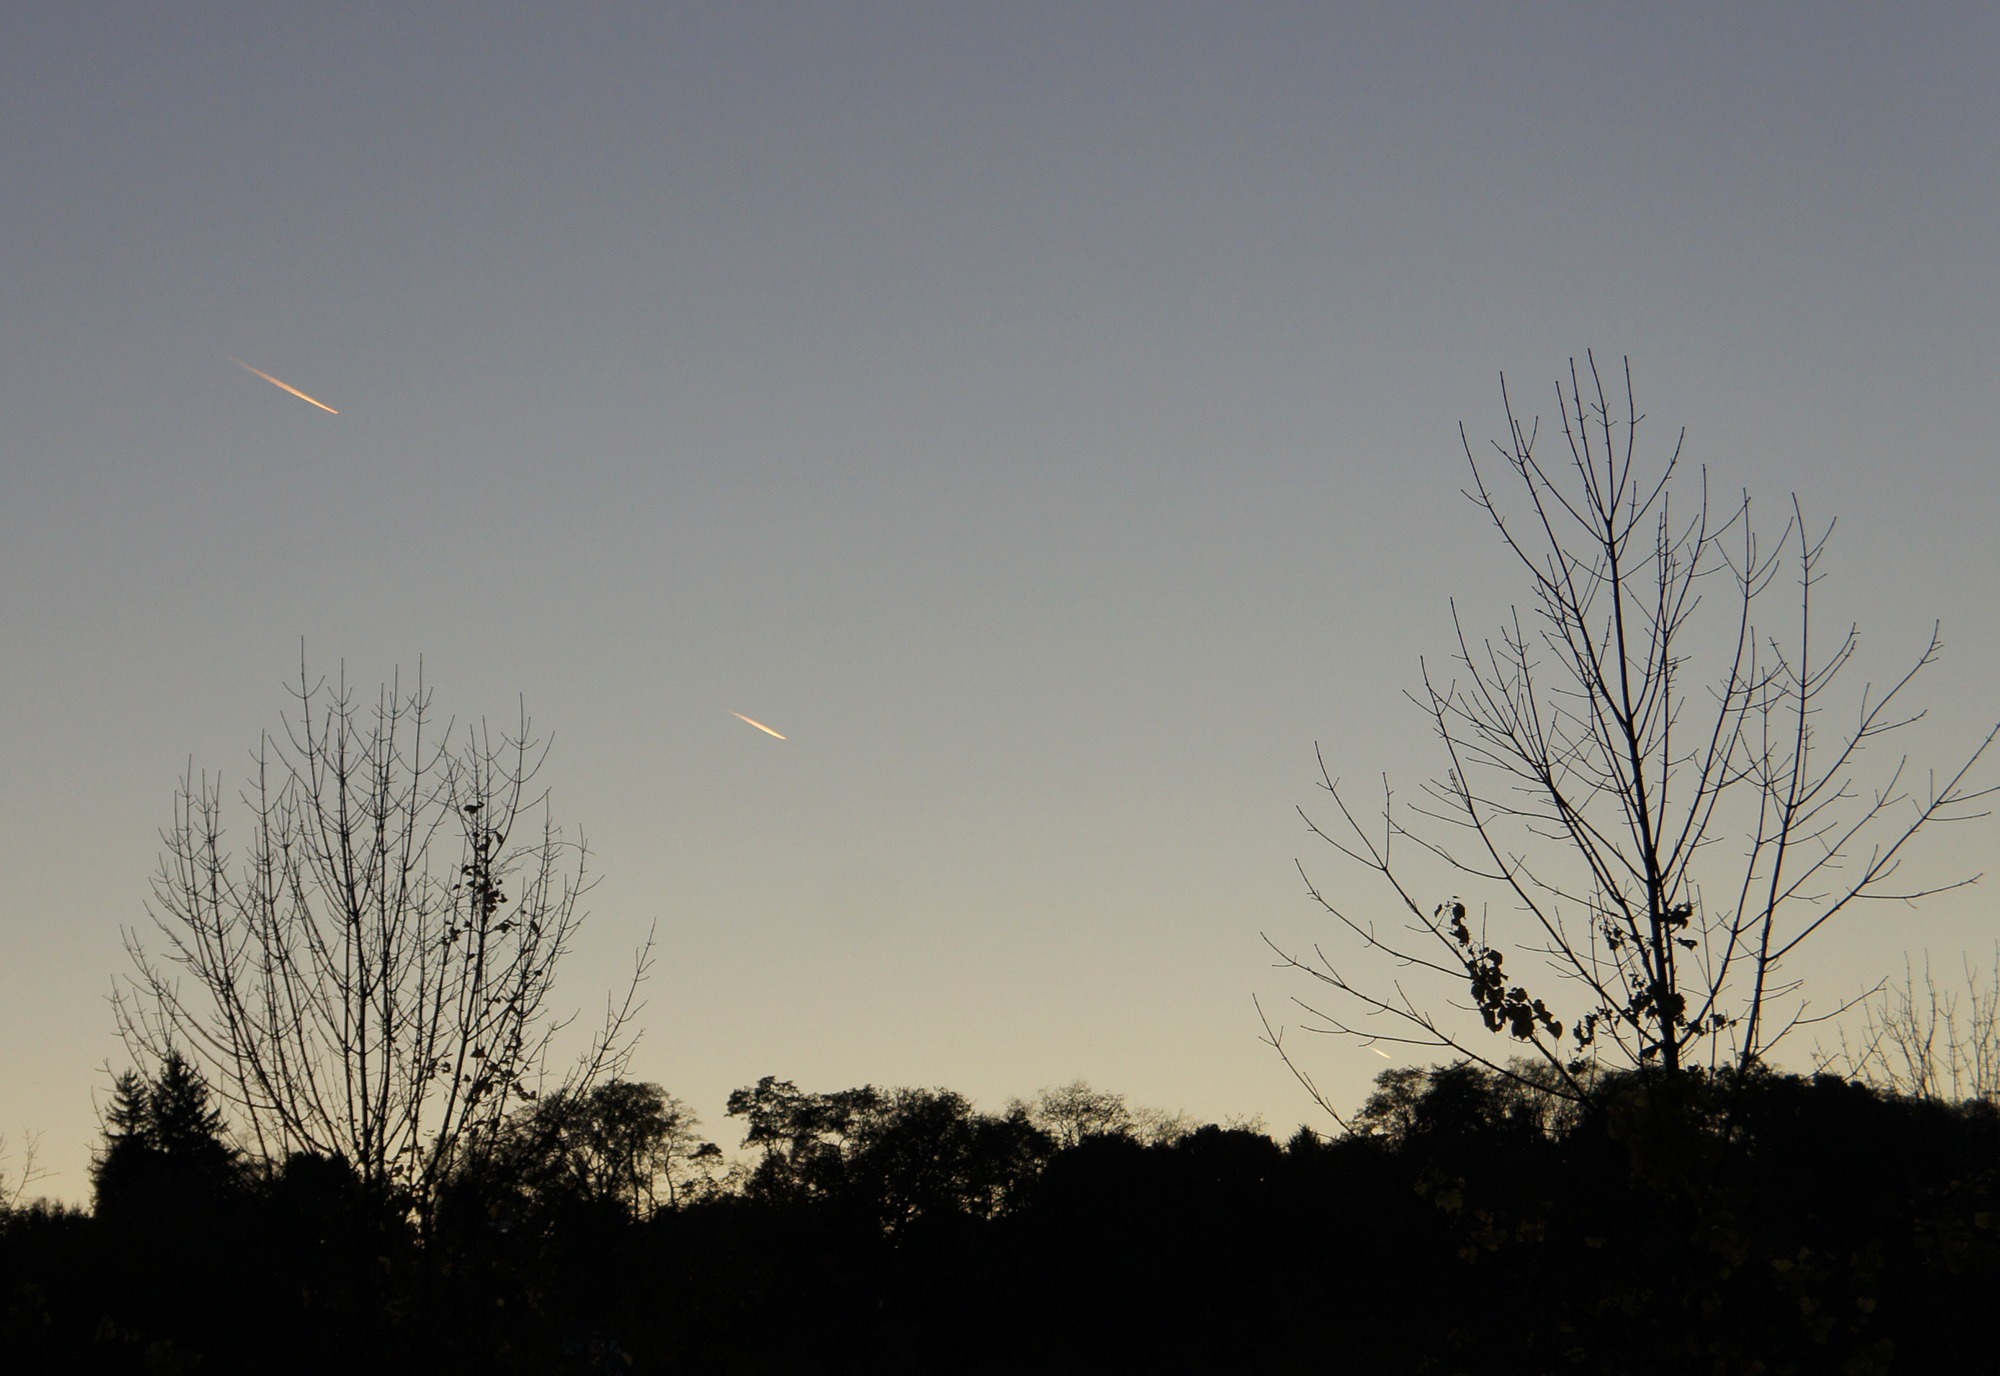
tree, nature, horizon, branch, silhouette, cloud, sky, sun, sunrise, sunset, skyline, night, sunlight, morning, dawn, atmosphere, dusk, evening, rural, gray, trees, grey, branches, astronomical object, atmospheric phenomenon